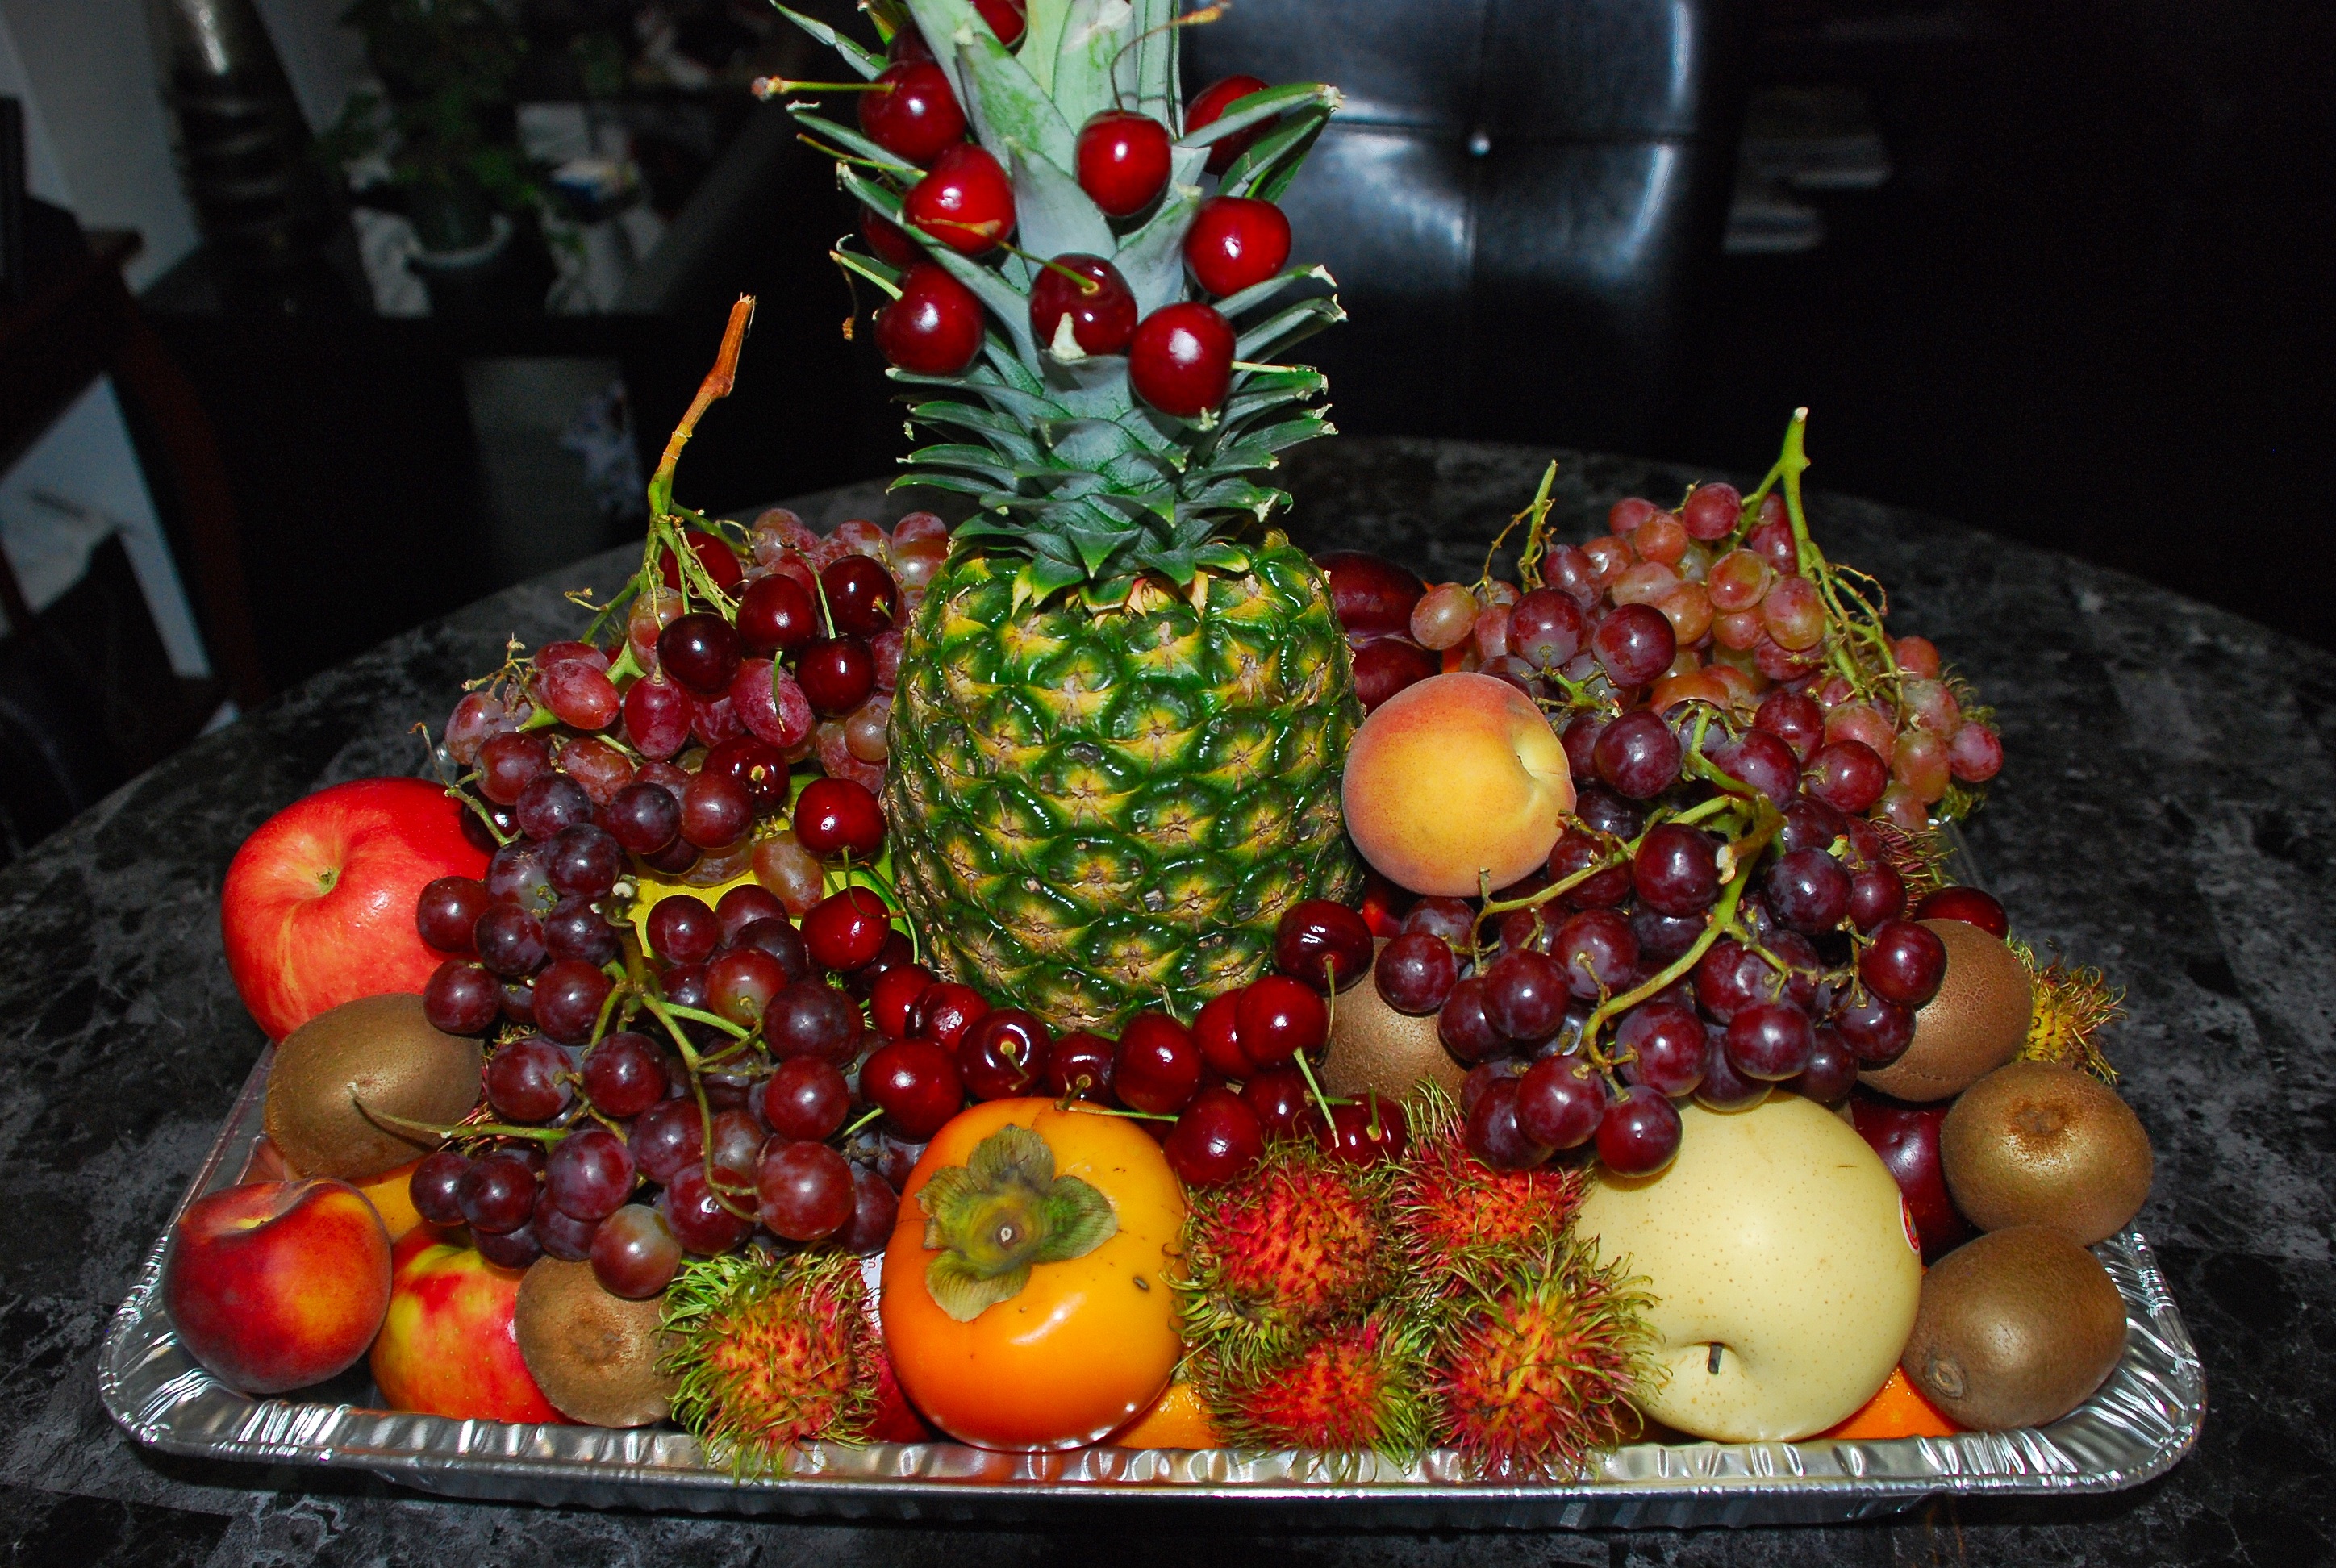
plant, fruit, meal, food, produce, pineapple, grapes, fruits, apples, strawberries, floristry, cherries, floral design, flower arranging, fruit platter